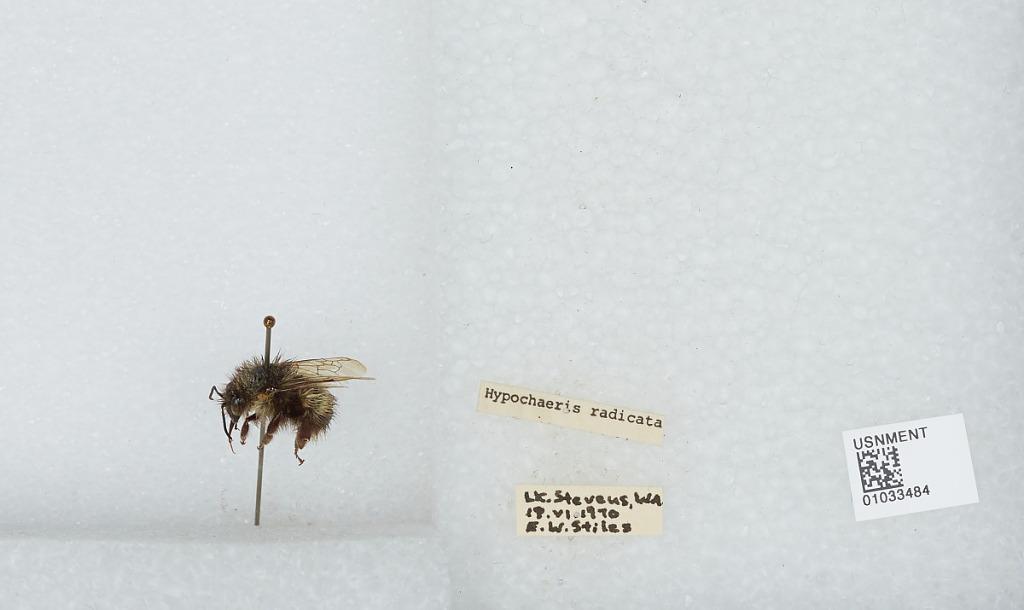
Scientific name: Bombus (Pyrobombus) sitkensis Nylander
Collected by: E. Stiles
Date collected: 1970-6-19
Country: United States
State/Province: Washington
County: Snohomish
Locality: Lake Stevens
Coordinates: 48.0197, -122.066